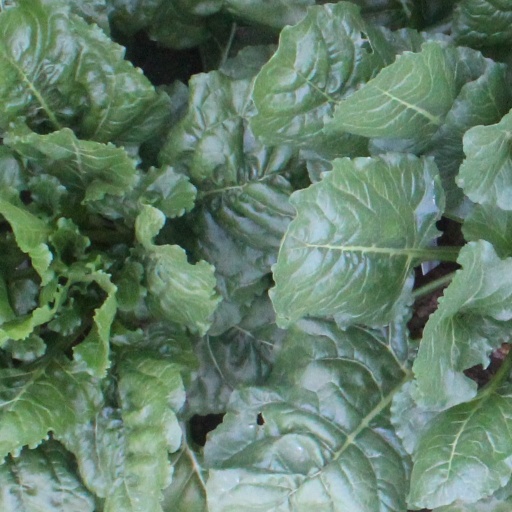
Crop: sugar beet